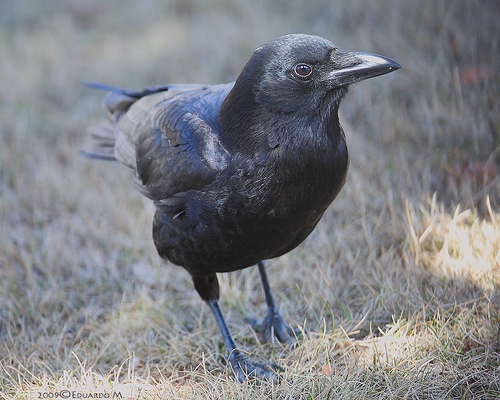
this medium-sized black bird has a pointed black bill with black tarsus and feet.
mid-sized black colored bird, small sharp pointed beak, all black no other colorsthe bird has a black belly and face with blue striped wings.
a medium sized bird that is all black that has a medium sized bill
this magnificent black bird has a thick, strong beak that forms a sharp point.
this bird is almost all black with hints of blue and a very sharp beak.
this bird is all black and has a long, pointy beak.
a small black bird, with some purple in its secondaries, with a sharp bill.
this bird is black throughout its body and has brown eyes, even the beak is blacka small black bird with blue back feathers, and a small black beak.
Species: Common Raven